Pjetër Bogdani

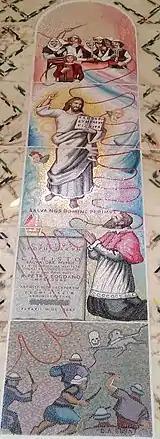
Stained glass depiction of Pjetër Bogdani at the Catholic Cathedral in Pristina

It was in Padua in 1685 that the "Cuneus Prophetarum", his vast treatise on theology, was published in Albanian and Italian with the assistance of Cardinal Barbarigo. Bogdani had finished the Albanian version ten years earlier but was refused permission to publish it by the Propaganda Fide which ordered that the manuscript be translated first, no doubt to facilitate the work of the censor. The full title of the published version is: